Biliverdin reductase

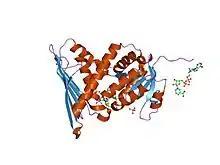
crystal structure of a biliverdin reductase enzyme-cofactor complex

Biliverdin reductase (BVR) is an enzyme found in all tissues under normal conditions, but especially in reticulo-macrophages of the liver and spleen. BVR facilitates the conversion of biliverdin to bilirubin via the reduction of a double bond between the second and third pyrrole ring into a single bond.